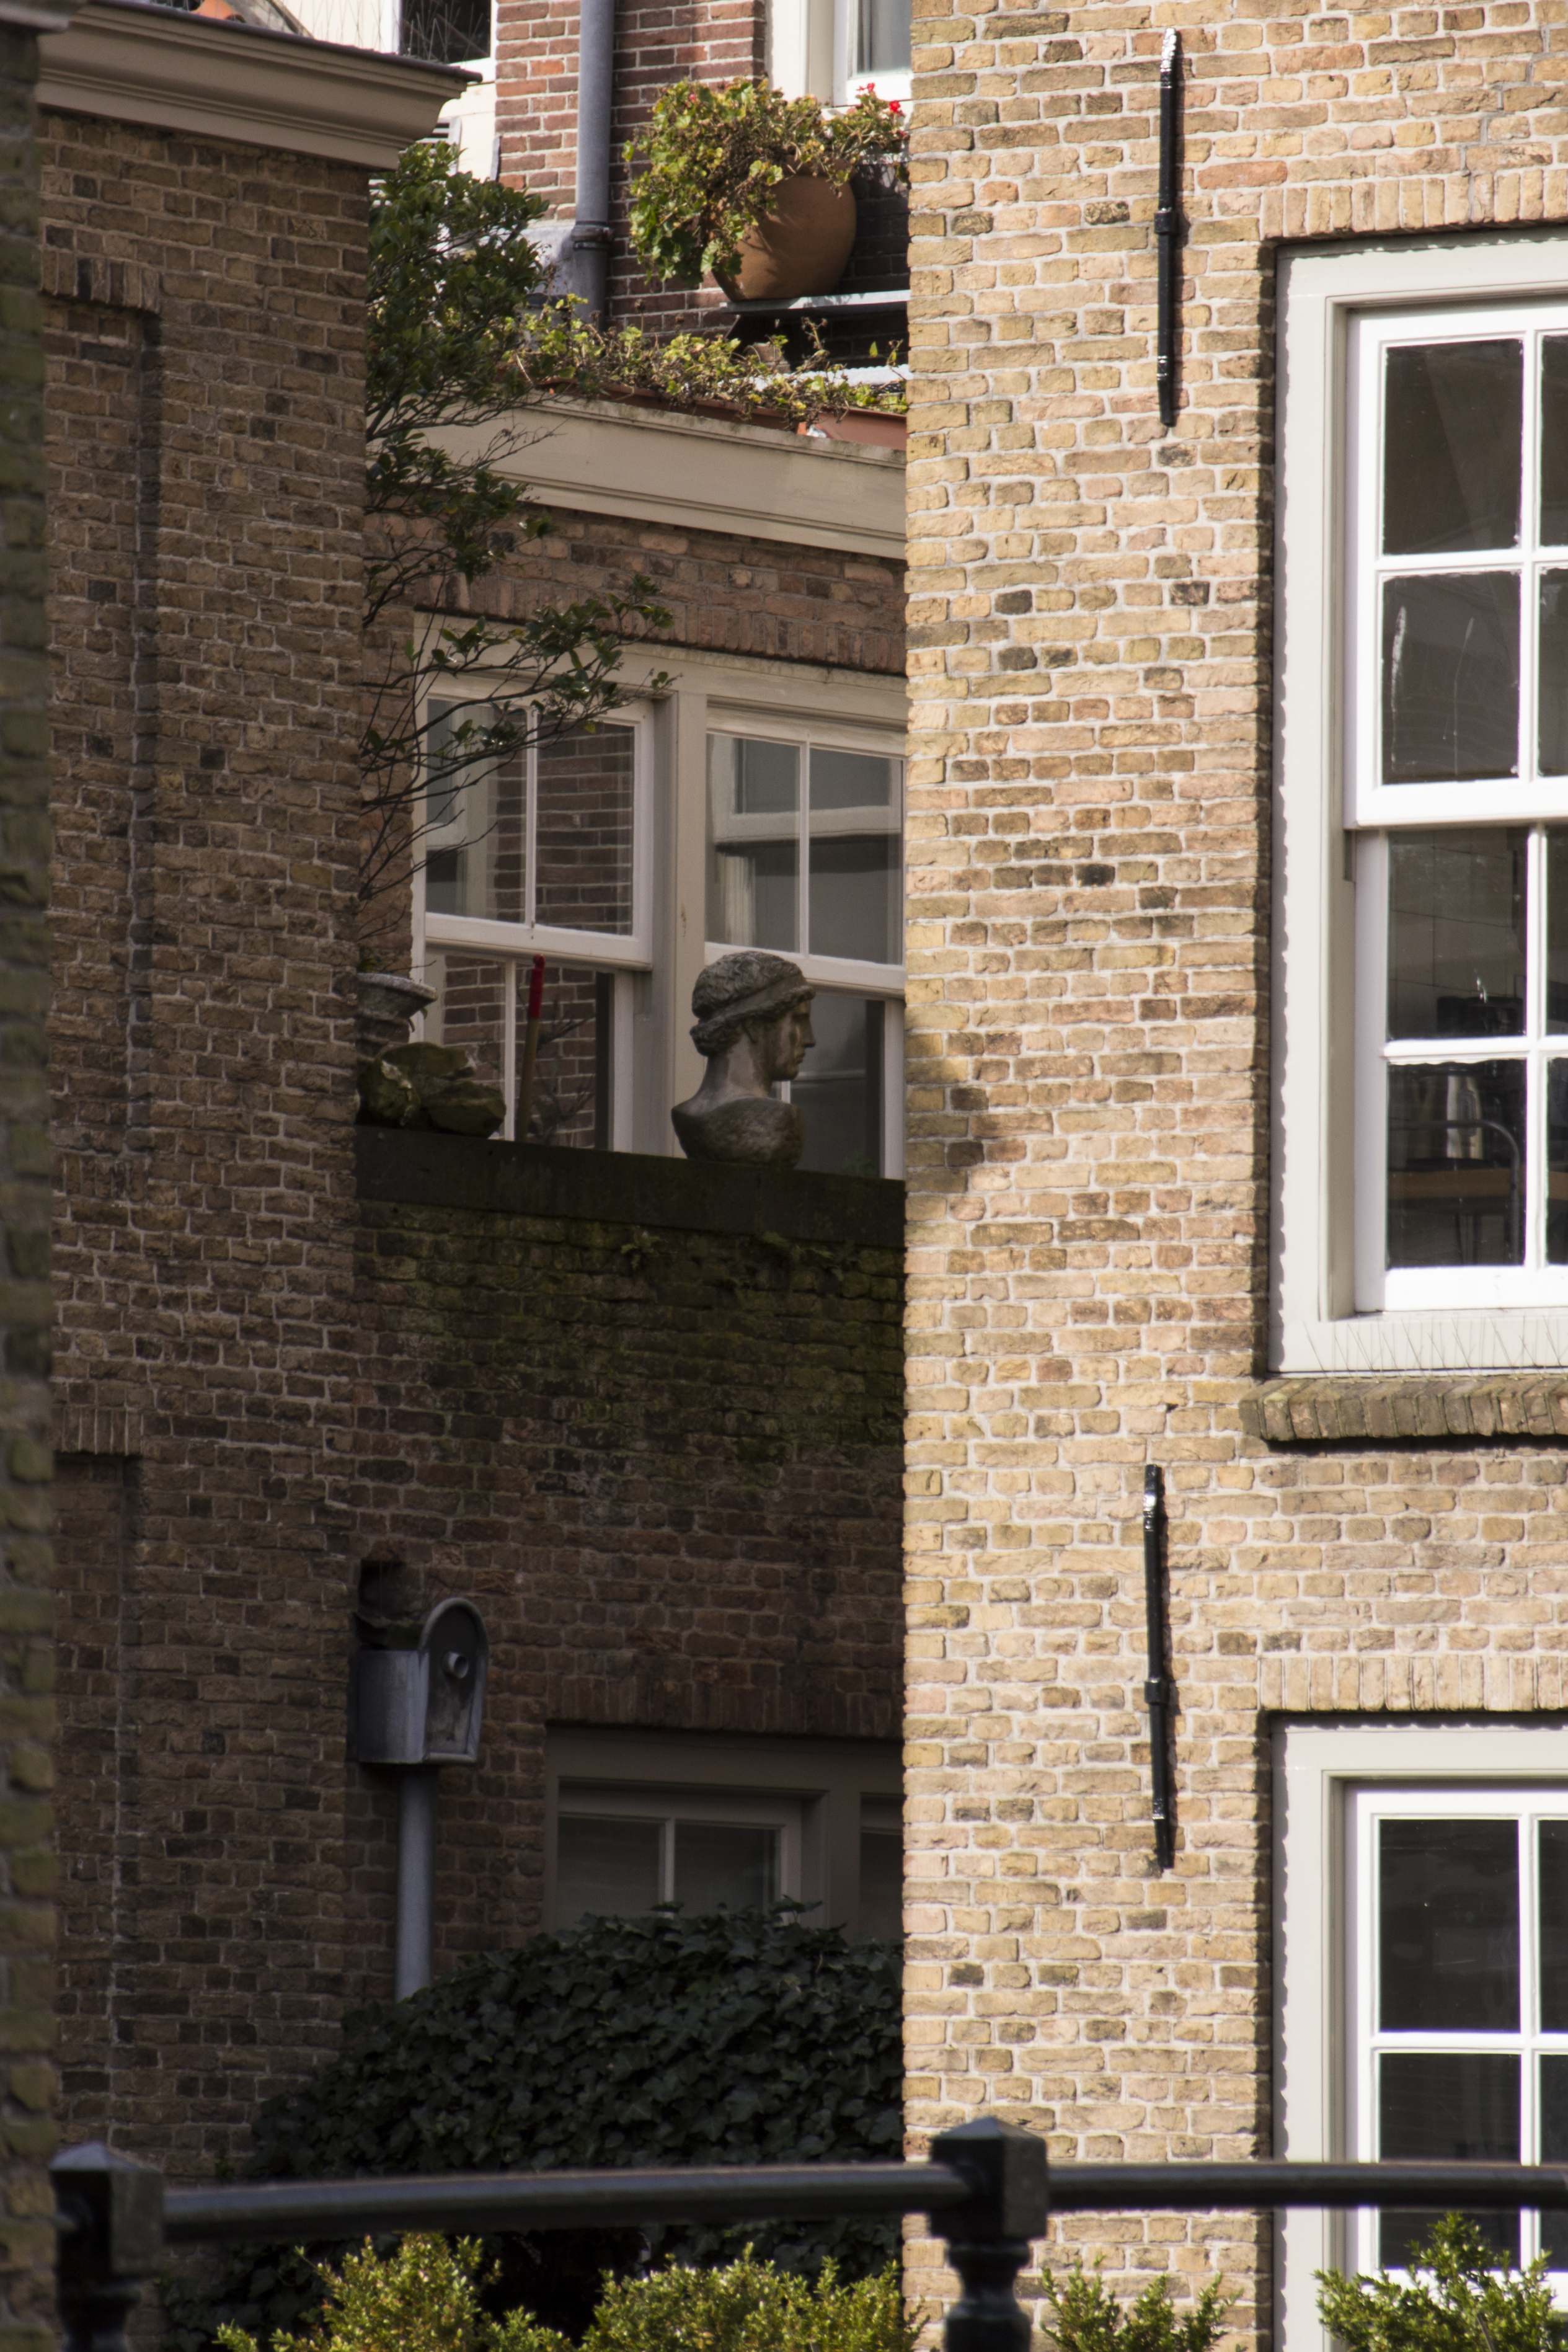
outdoor, architecture, photography, house, window, building, home, urban, wall, photo, balcony, cottage, backyard, facade, property, nikon, historic, brick, holland, nederland, netherlands, courtyard, dutch, outdoorphotography, picture, photograph, fotos, foto, fotografie, estate, urbanphotography, brickwork, paulvandevelde, pdvandevelde, padagudaloma, landschapsfotografie, dordrecht, stadsfotografie, nederlandinfotos, historisch, stadhuis, stadswandeling, architectuur, pvdvfotografie, pdvandeveldedordrecht, diep, rondjedordt, dedordtevaer, lombardbrug, dutchphotography, nederlandsefotografie, dutchphotogaraphy, totallydutch, fotografienederland, hollandsefotografie, fotografieholland, dordtmonumenteel, fotosdordrecht, fotosvandordrecht, erfgoedcentrumdiep, openmonumentendag, fotovandeweek, dordrechtmonumenteel, balkon, siding, neighbourhood, beeld, residential area, outdoor structure, sash window